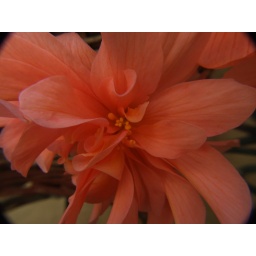
macro of a pink flower in garden